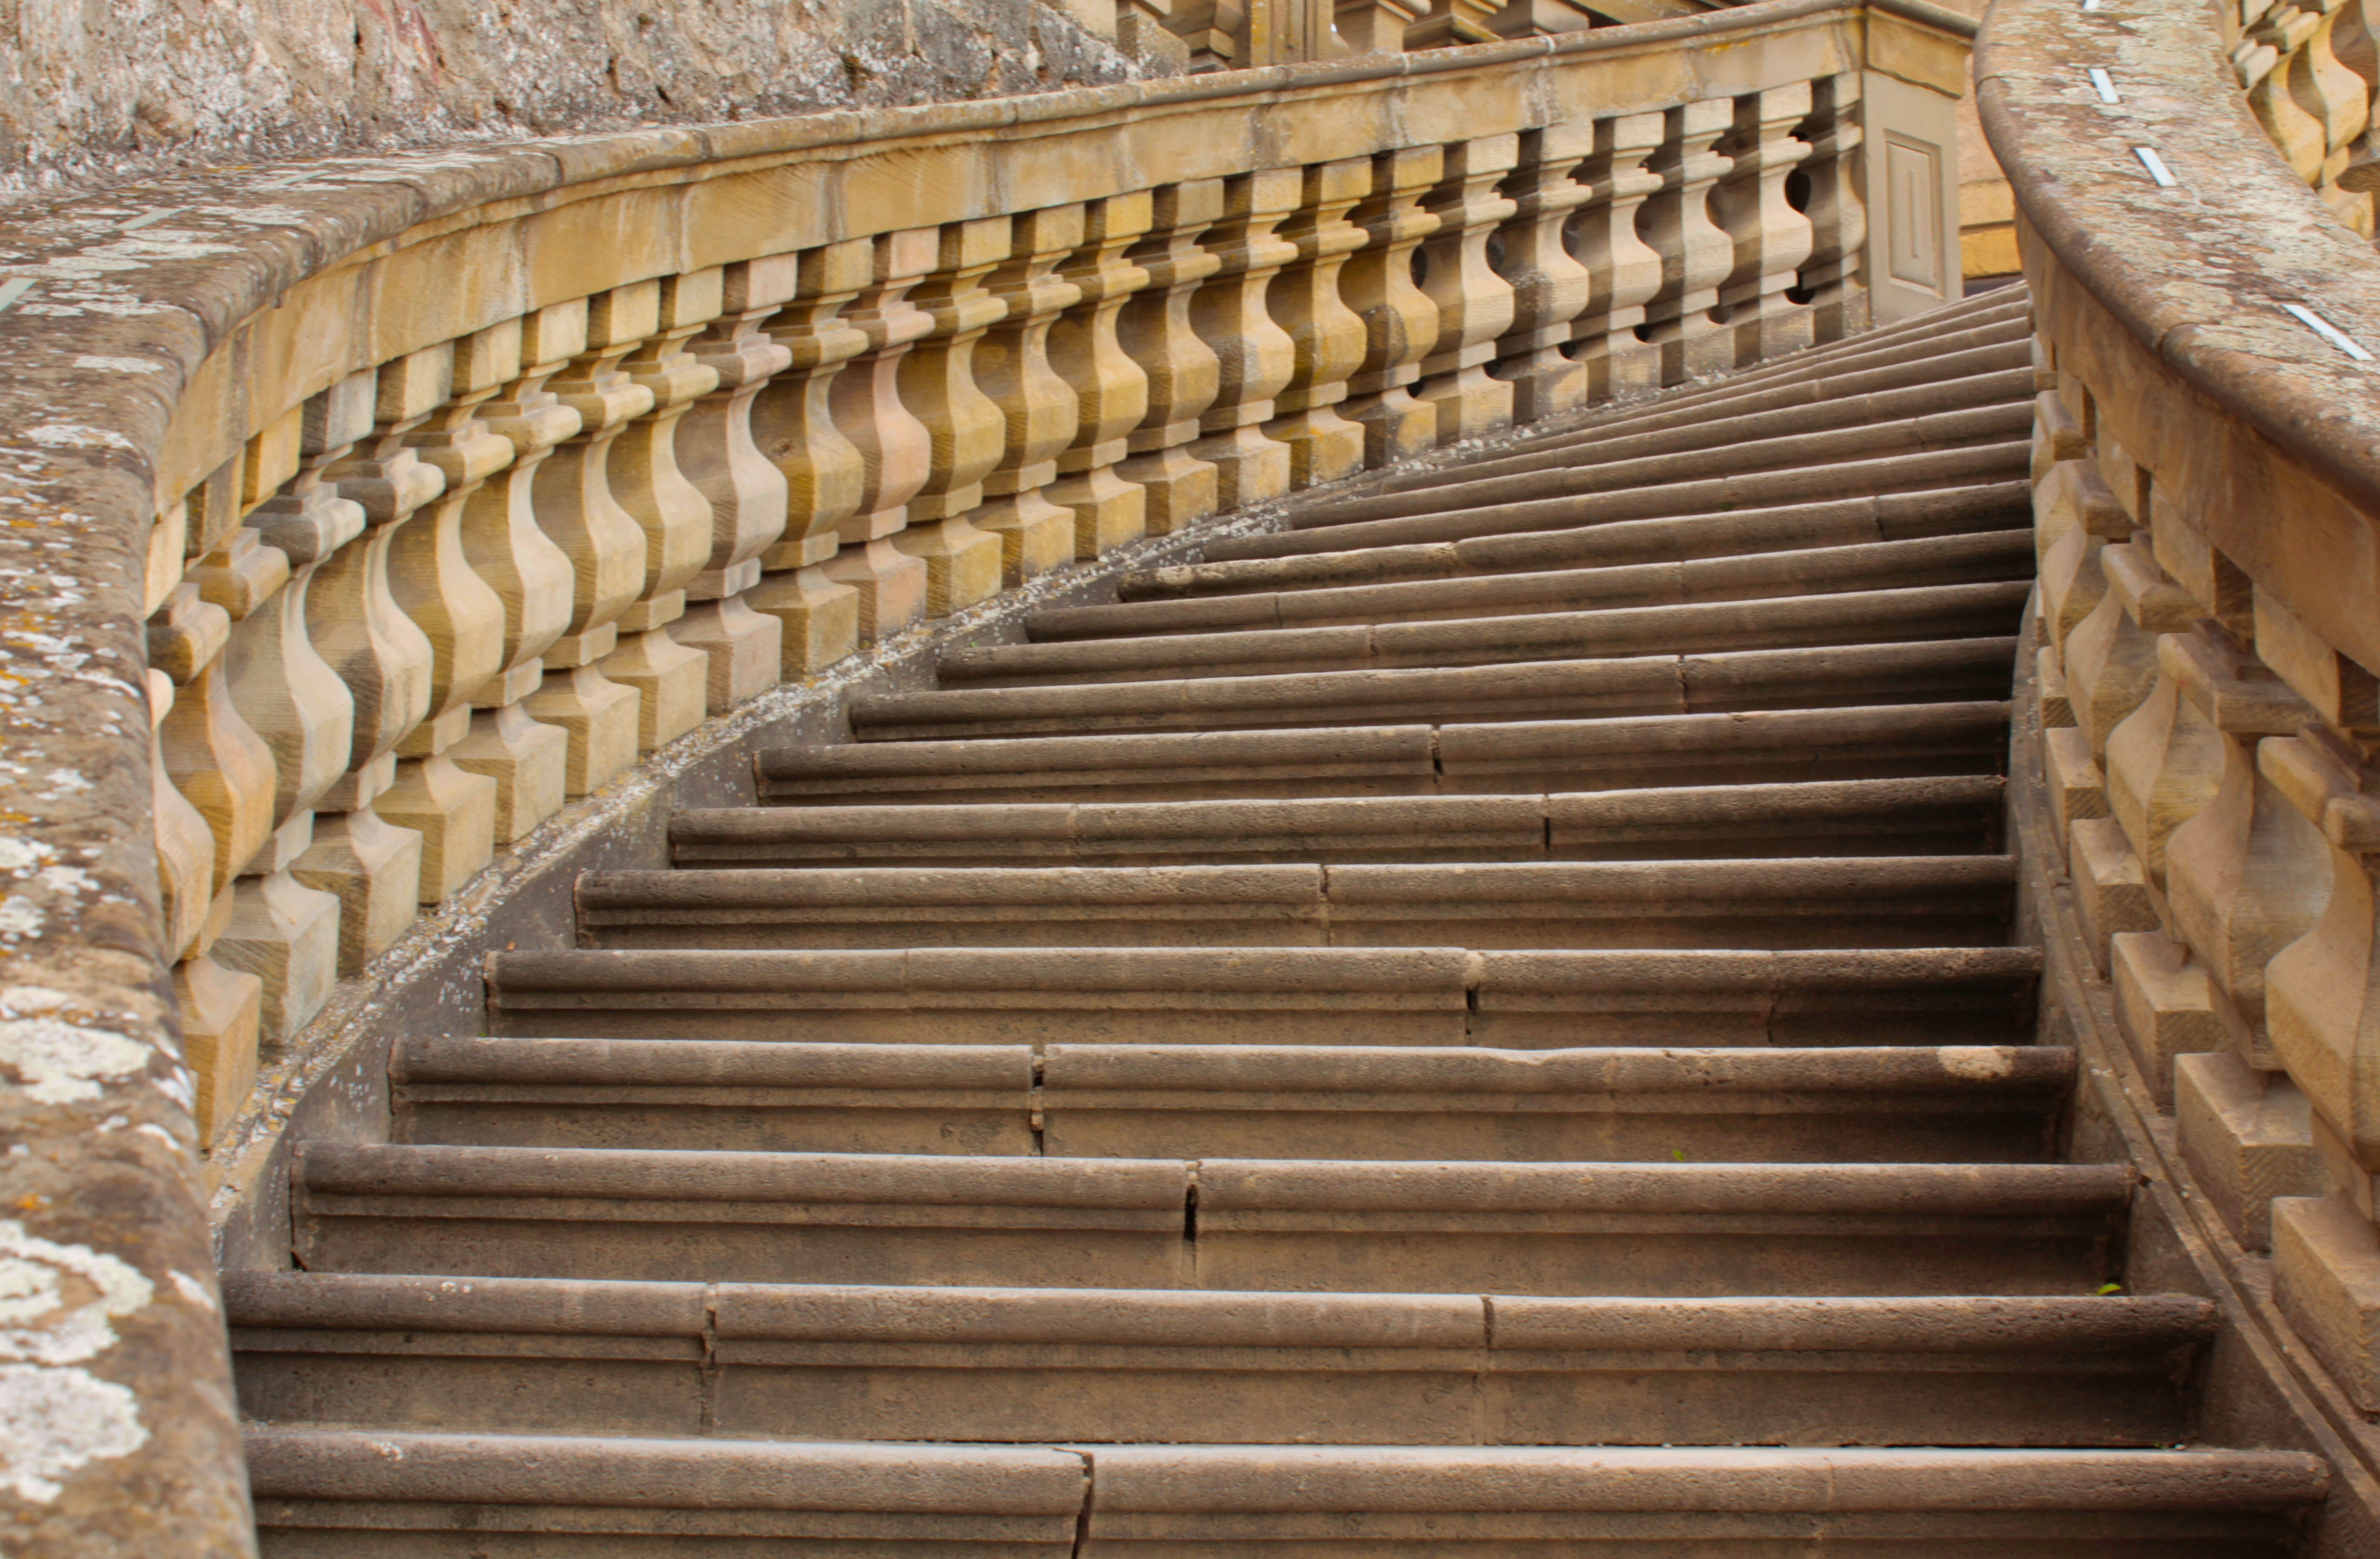
wood, stairs, emergence, gradually architecture, ancient history, baluster